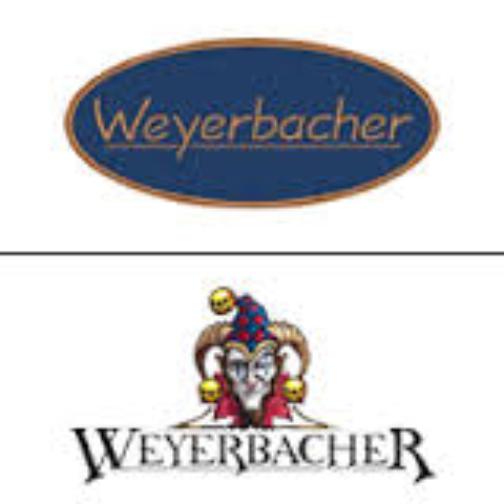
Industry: Necessities